Alexander I of Epirus

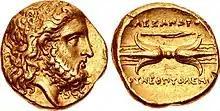
Coin of Alexander I. Obverse: head of Zeus. Reverse: thunderbolt, caption ΑΛΕΞΑΝΔΡΟY ΤΟΥ ΝΕΟΠΤΟΛΕΜΟΥ.

Alexander I of Epirus (c. 370 BC – 331 BC), also known as Alexander Molossus, was a king of Epirus (343/2–331 BC) of the Aeacid dynasty. As the son of Neoptolemus I and brother of Olympias, Alexander I was an uncle, and a brother-in-law, of Alexander the Great. He was also an uncle to Pyrrhus of Epirus.